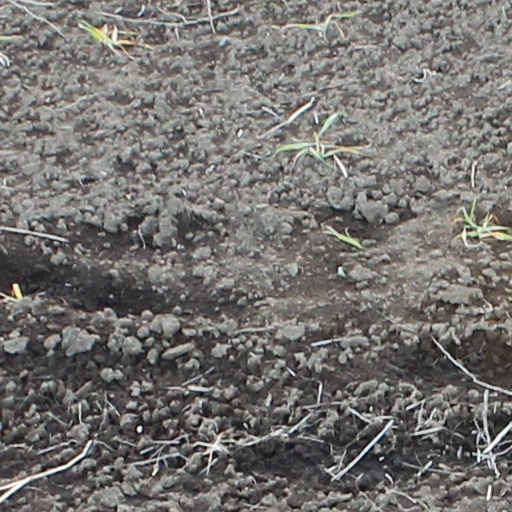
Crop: wheat